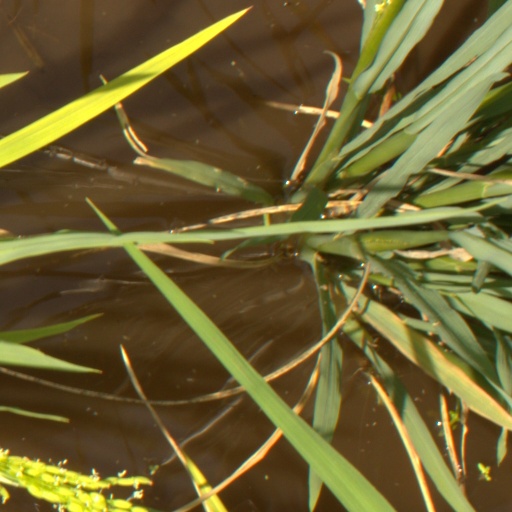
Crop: rice